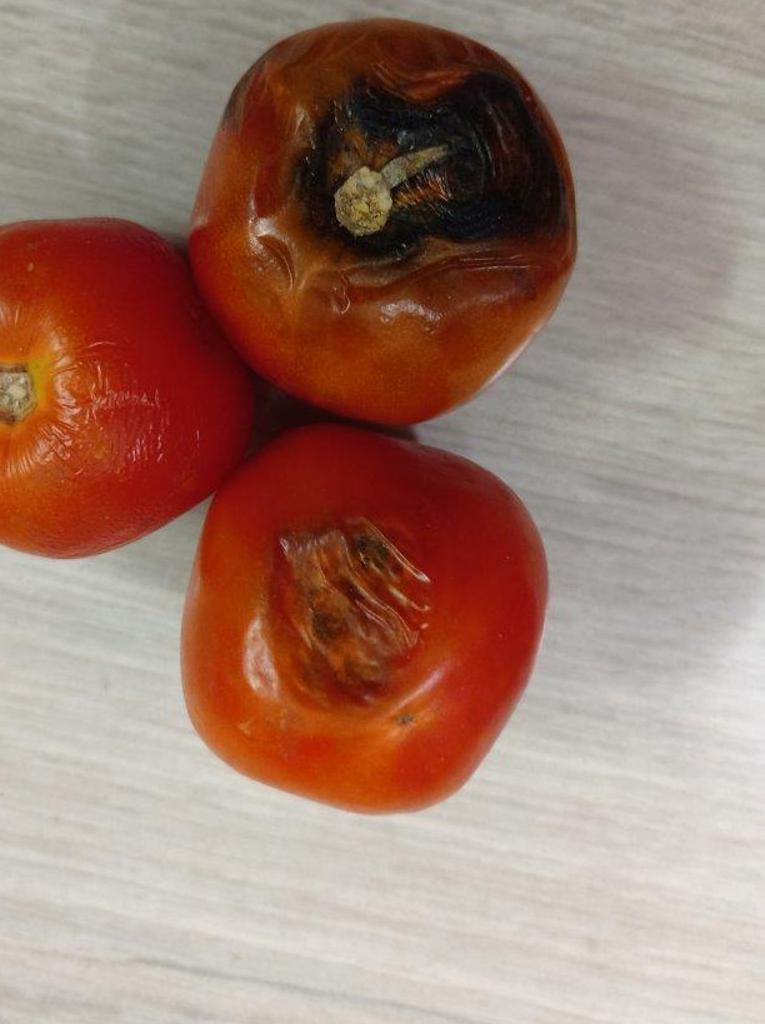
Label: Rotten